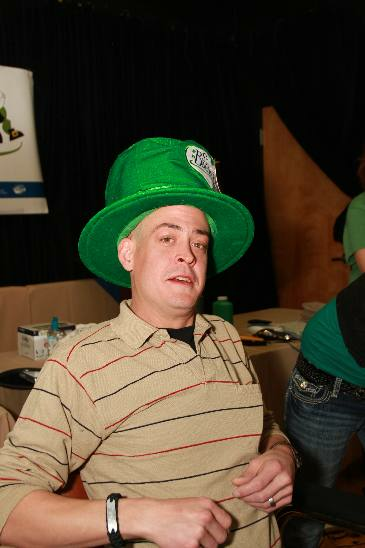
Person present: Yes